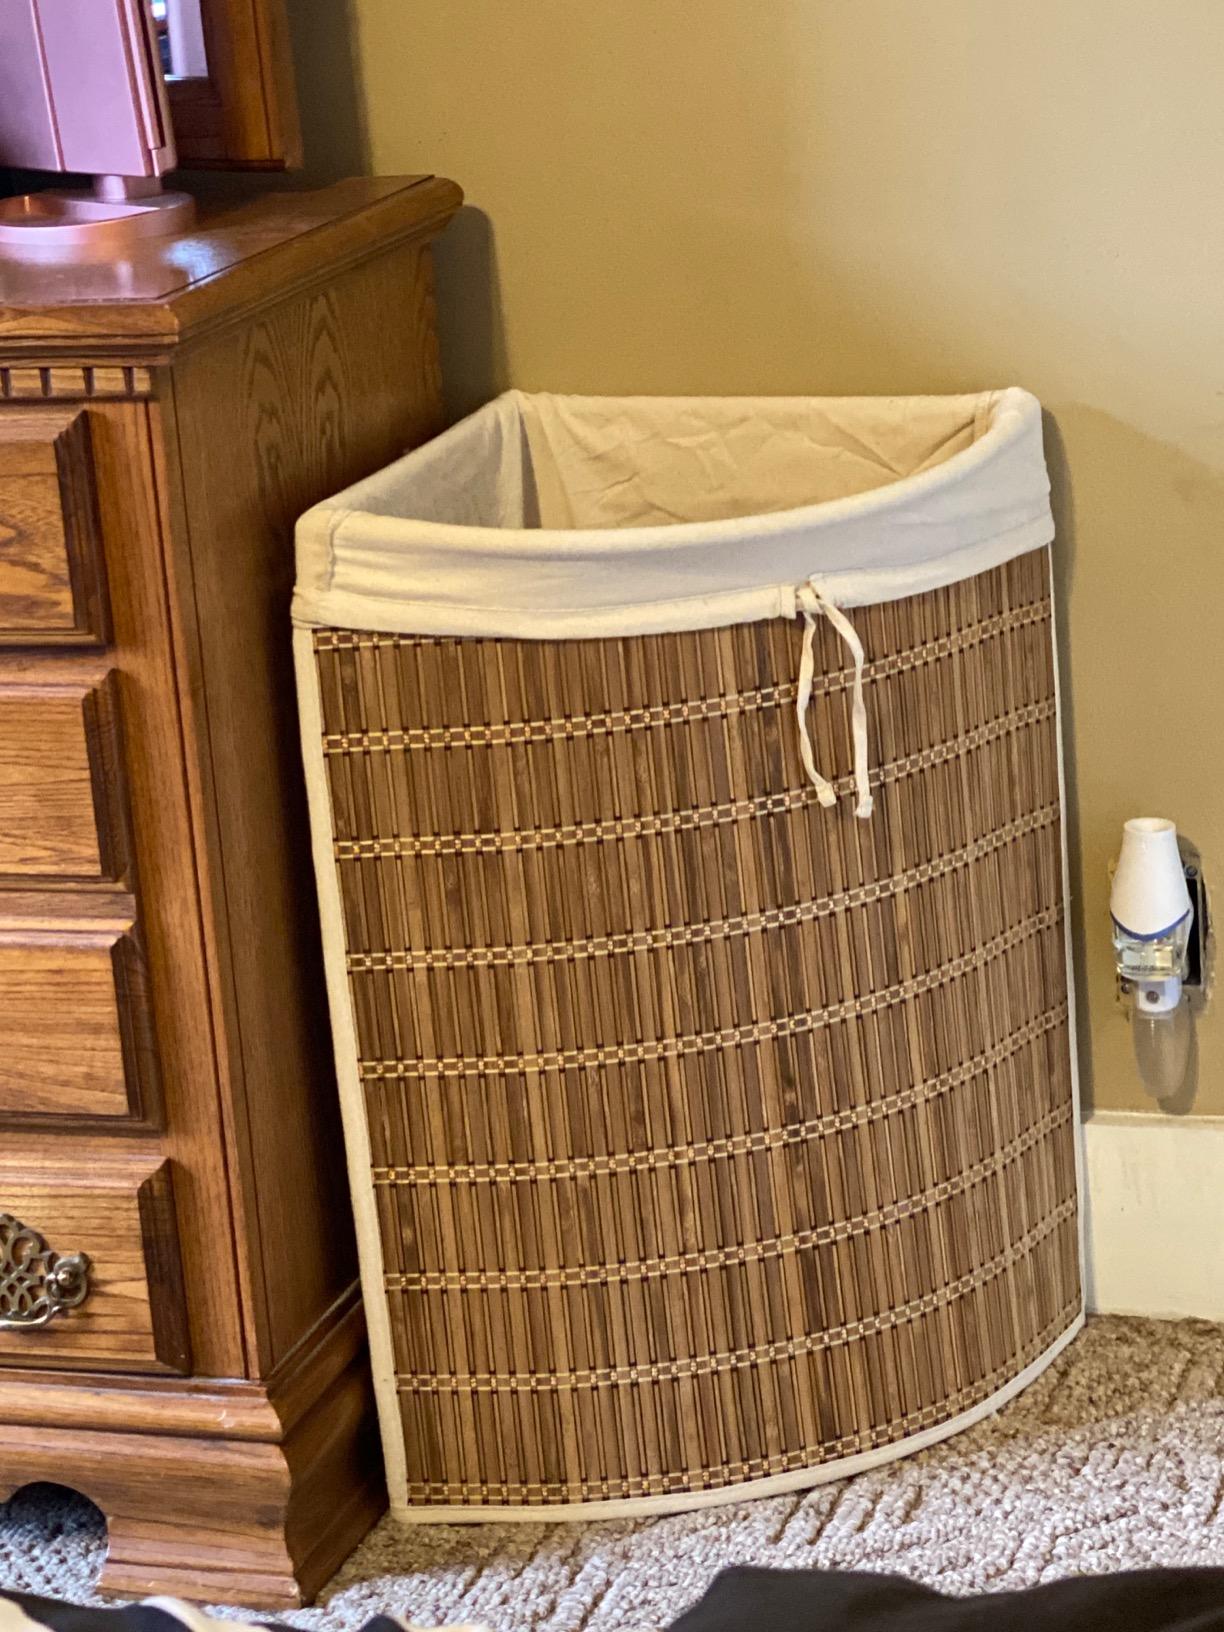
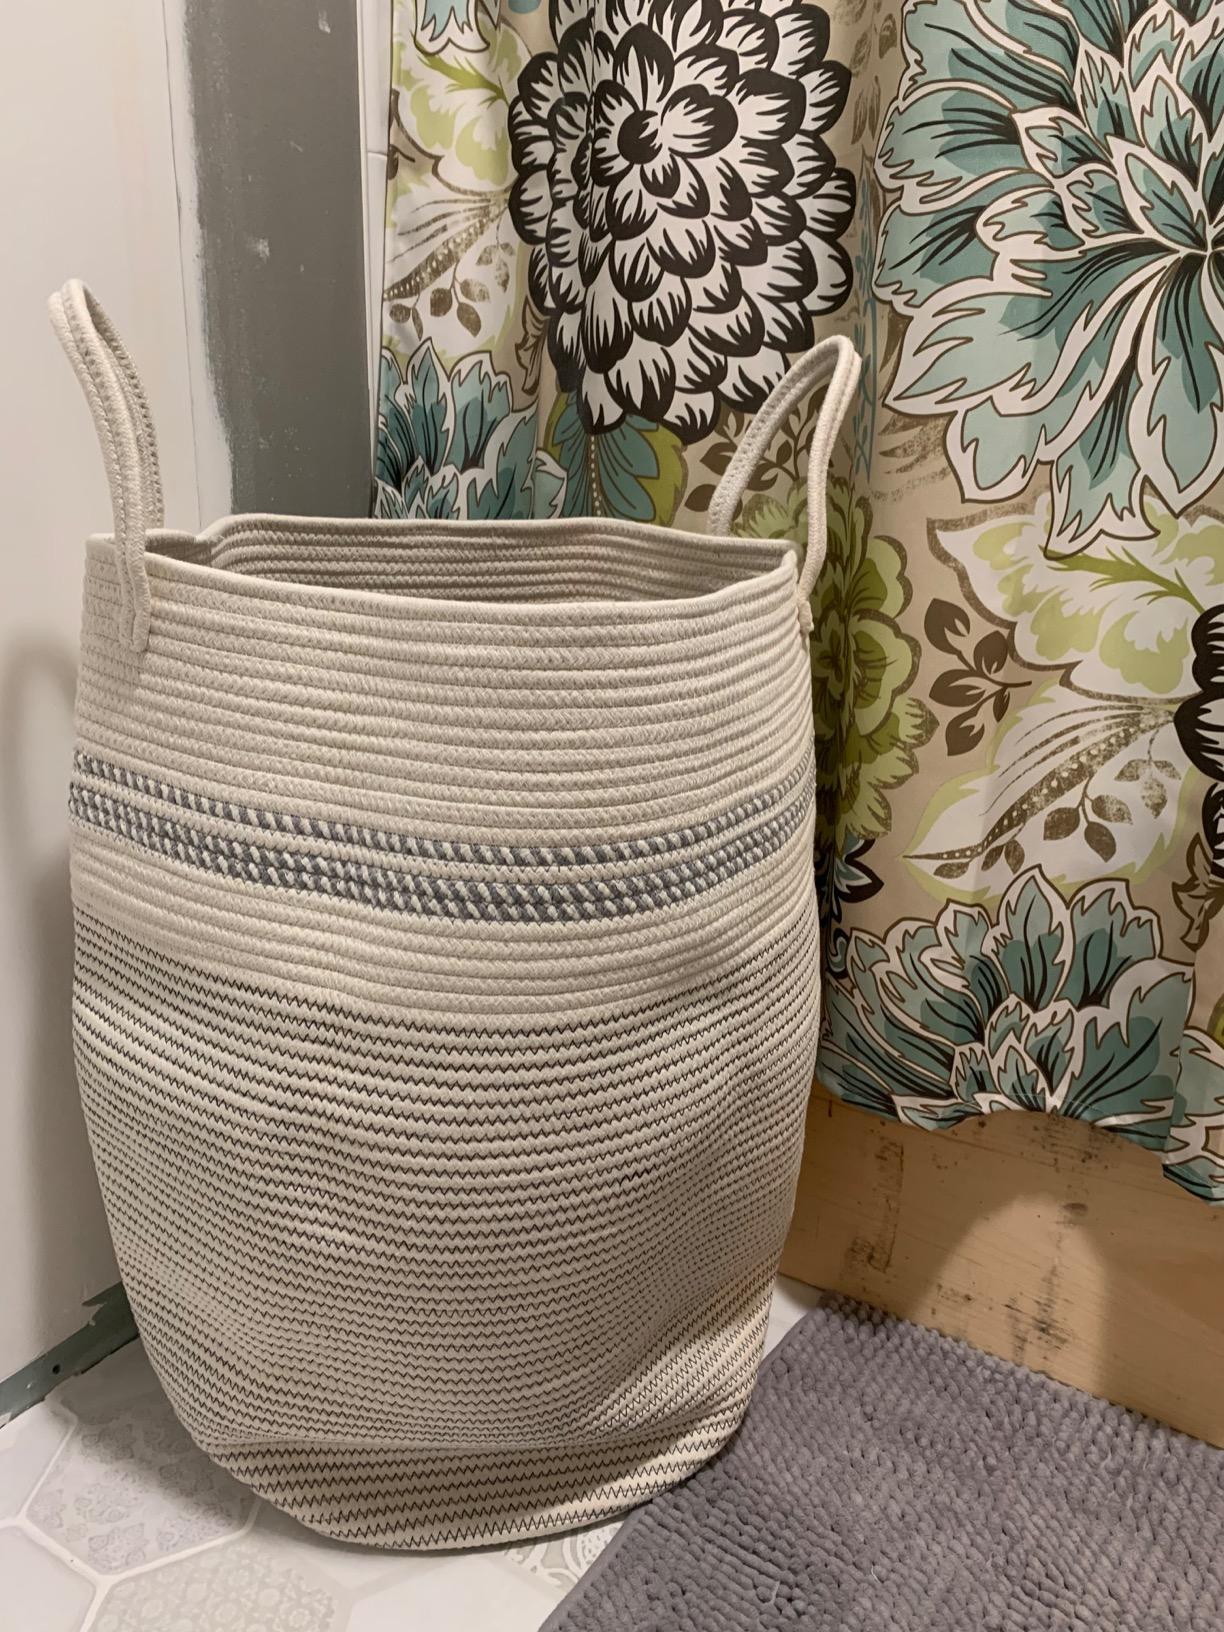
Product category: items_hamper
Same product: no